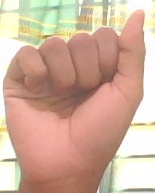
ASL sign: A